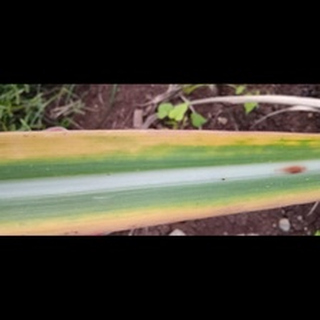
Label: sugarcane_yellow_leaf_disease